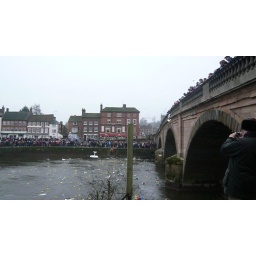
The &amp;quot;aeroplane&amp;quot; duck lands in the river as part of the Bewdley New Year charity duck race.